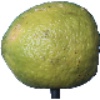
Label: limes